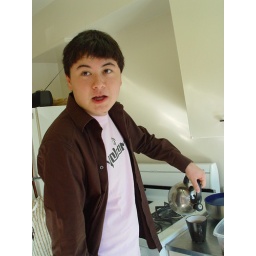
'Hey Dad, I can do this in my sleep.''Okay Josh, get the hot water IN the cup please.'